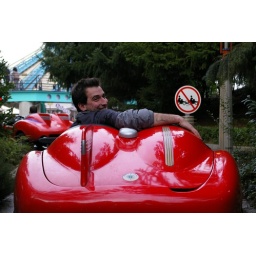
Sam in his shiny red car